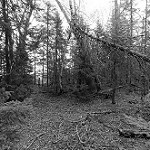
Label: B & W